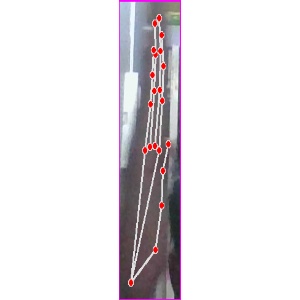
अक्षर: द